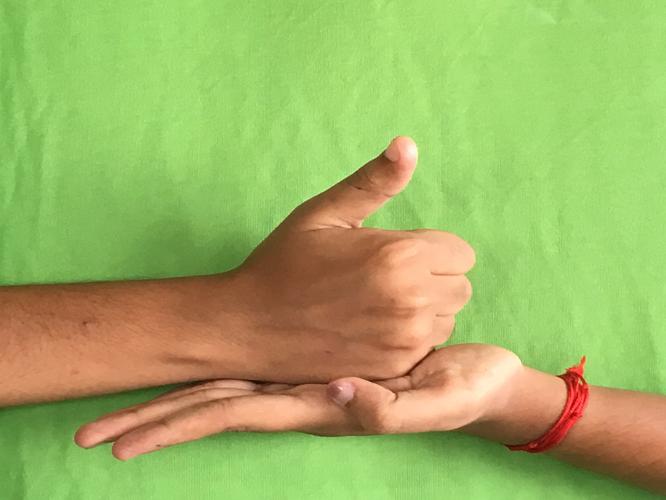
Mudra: Shivalinga
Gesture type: double_hand